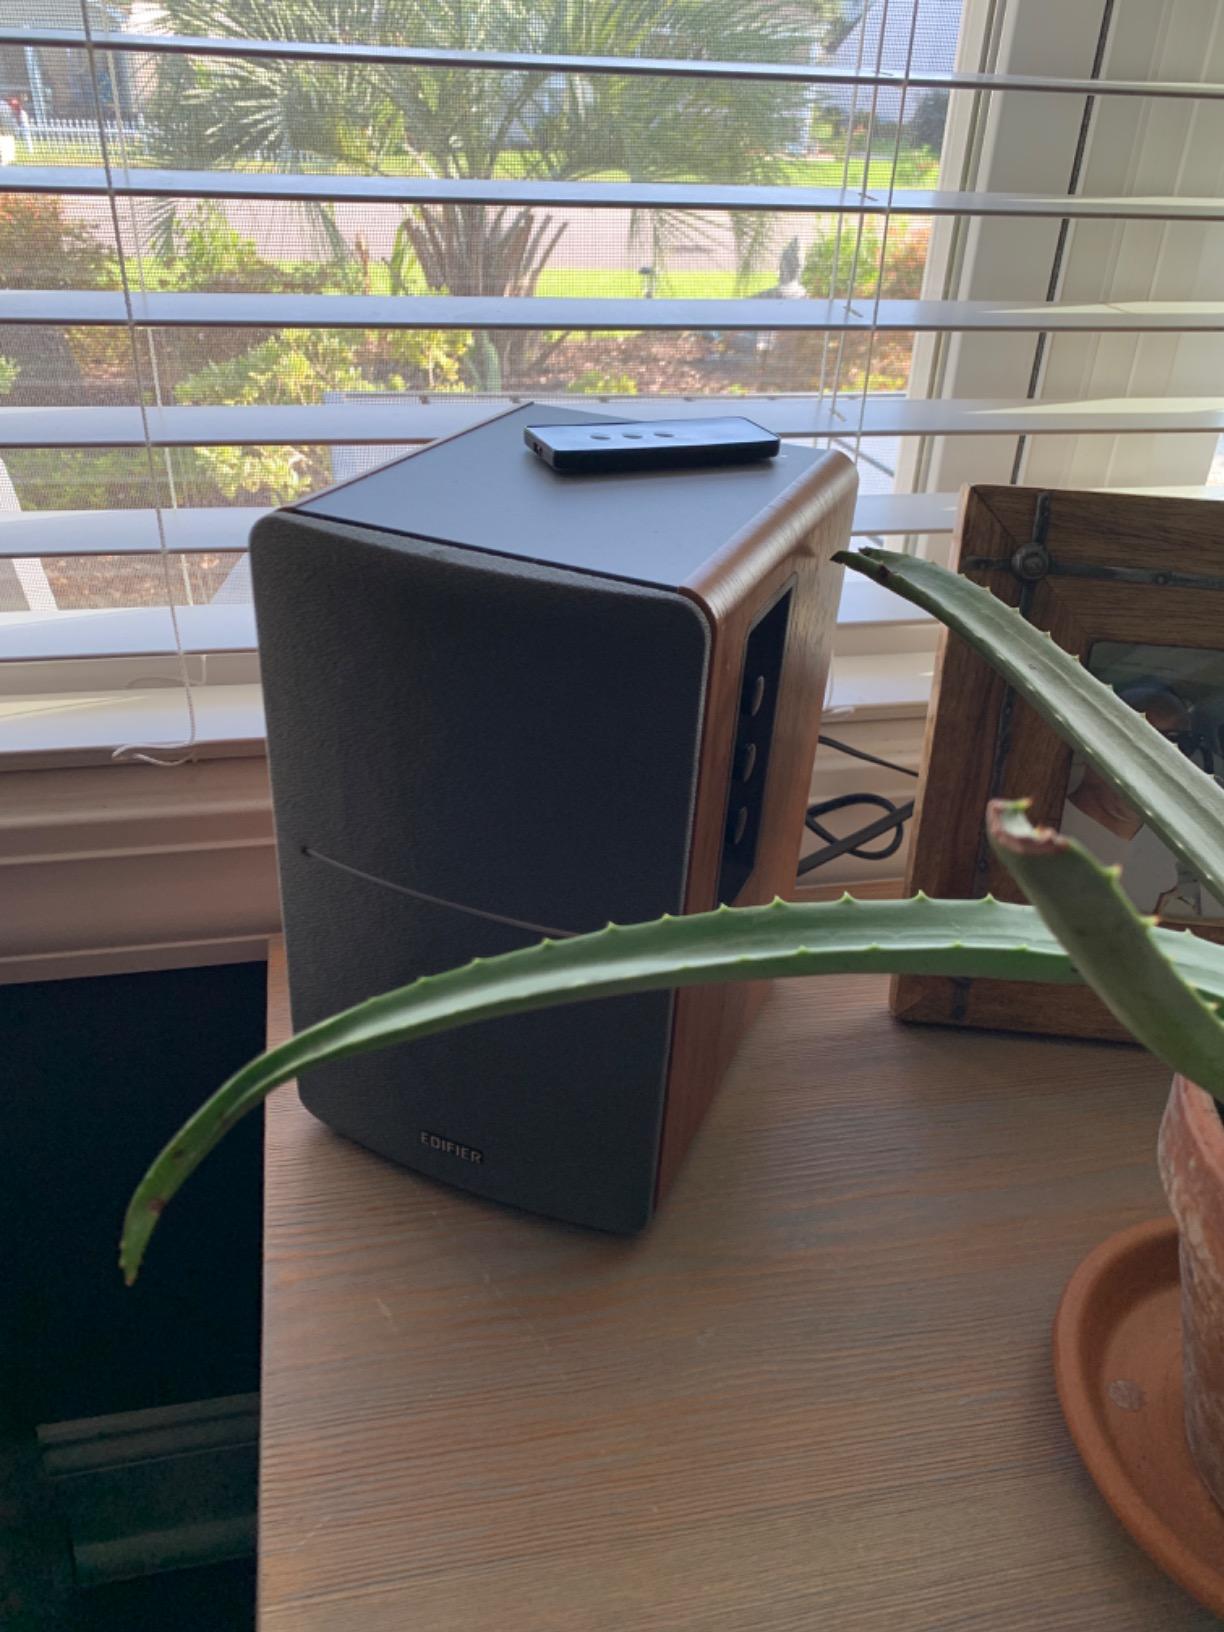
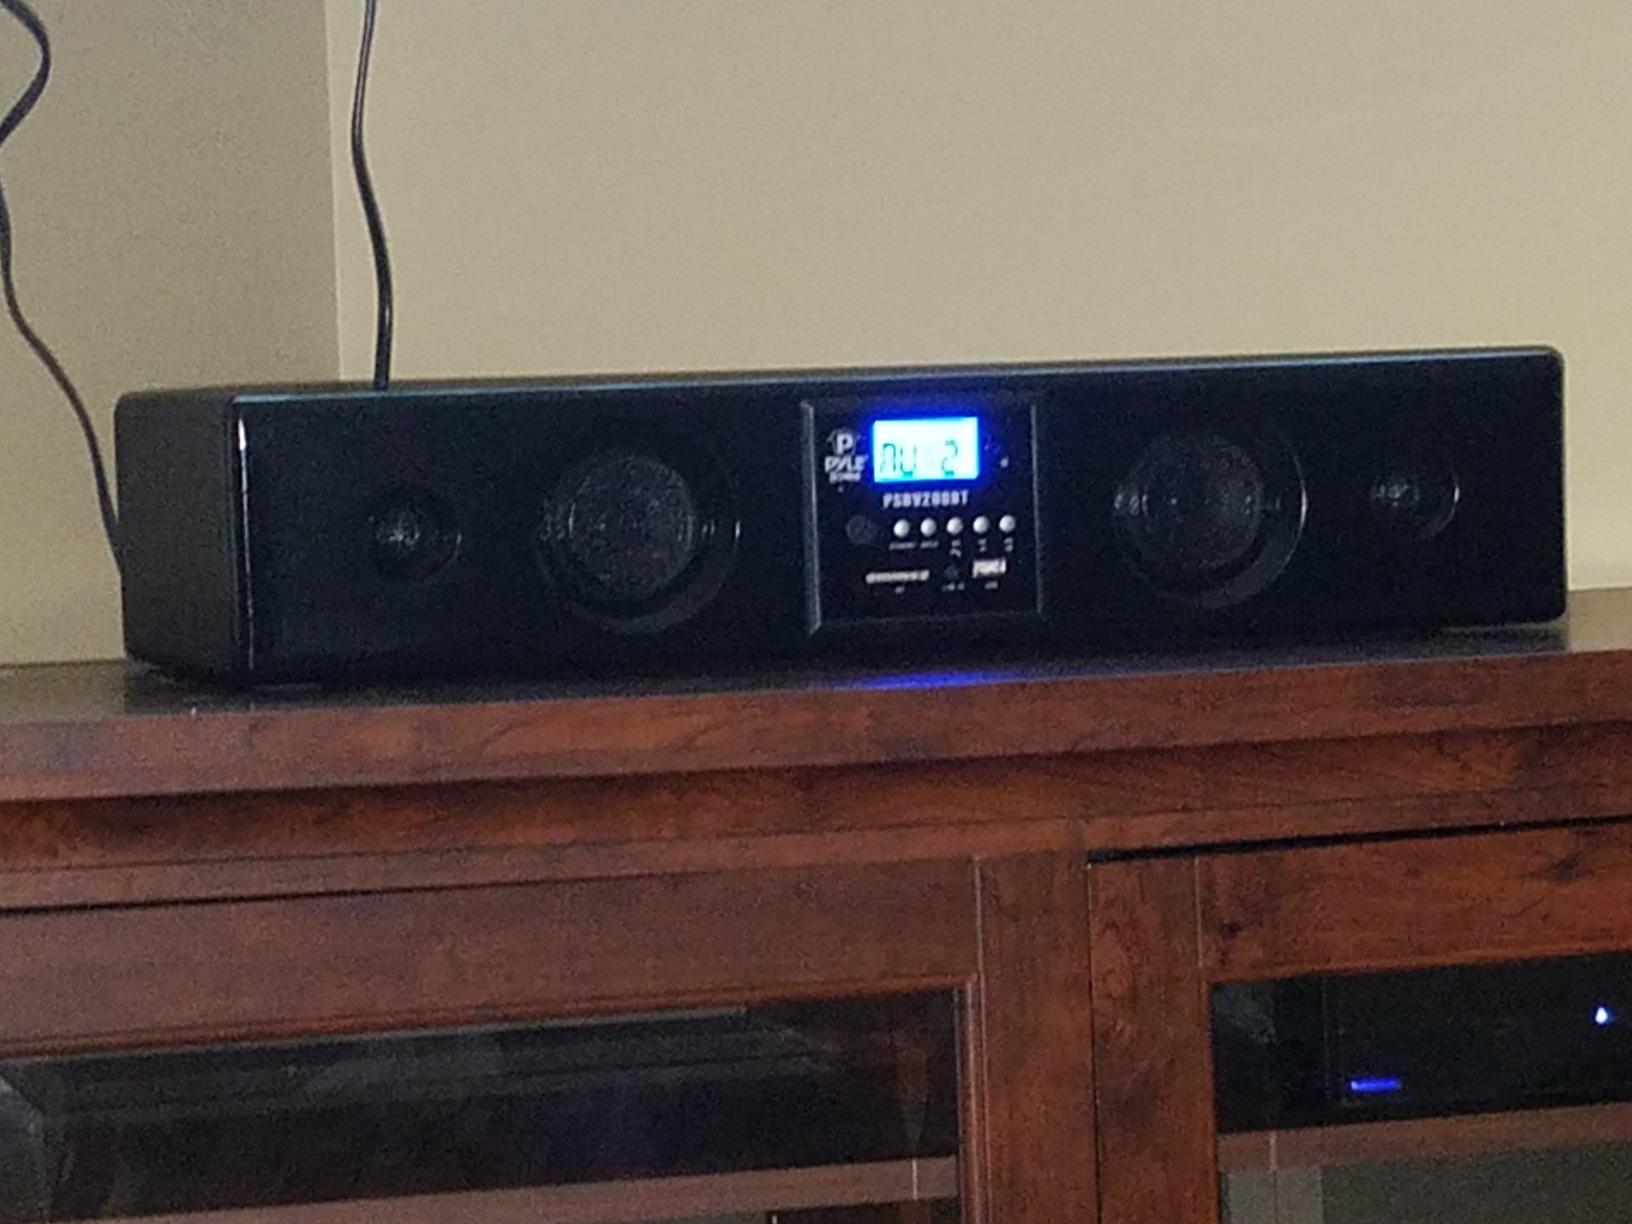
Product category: speaker
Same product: no